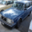
Label: automobile